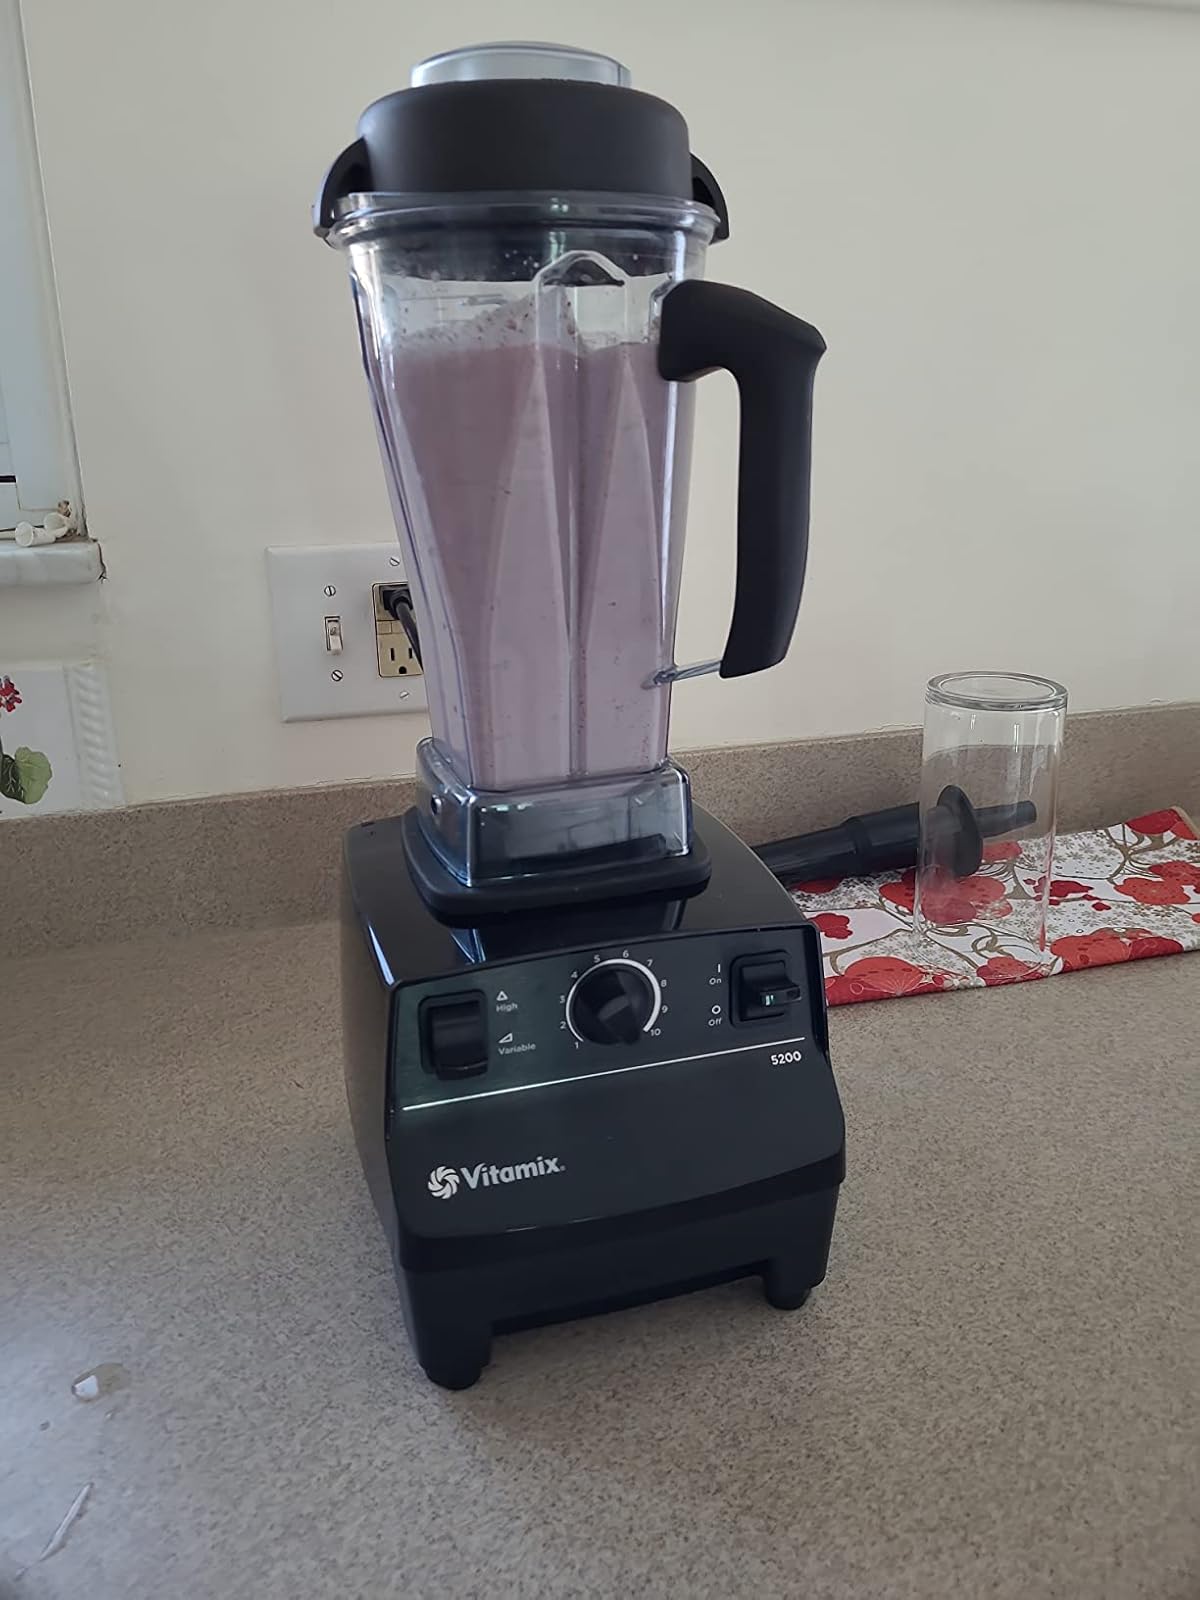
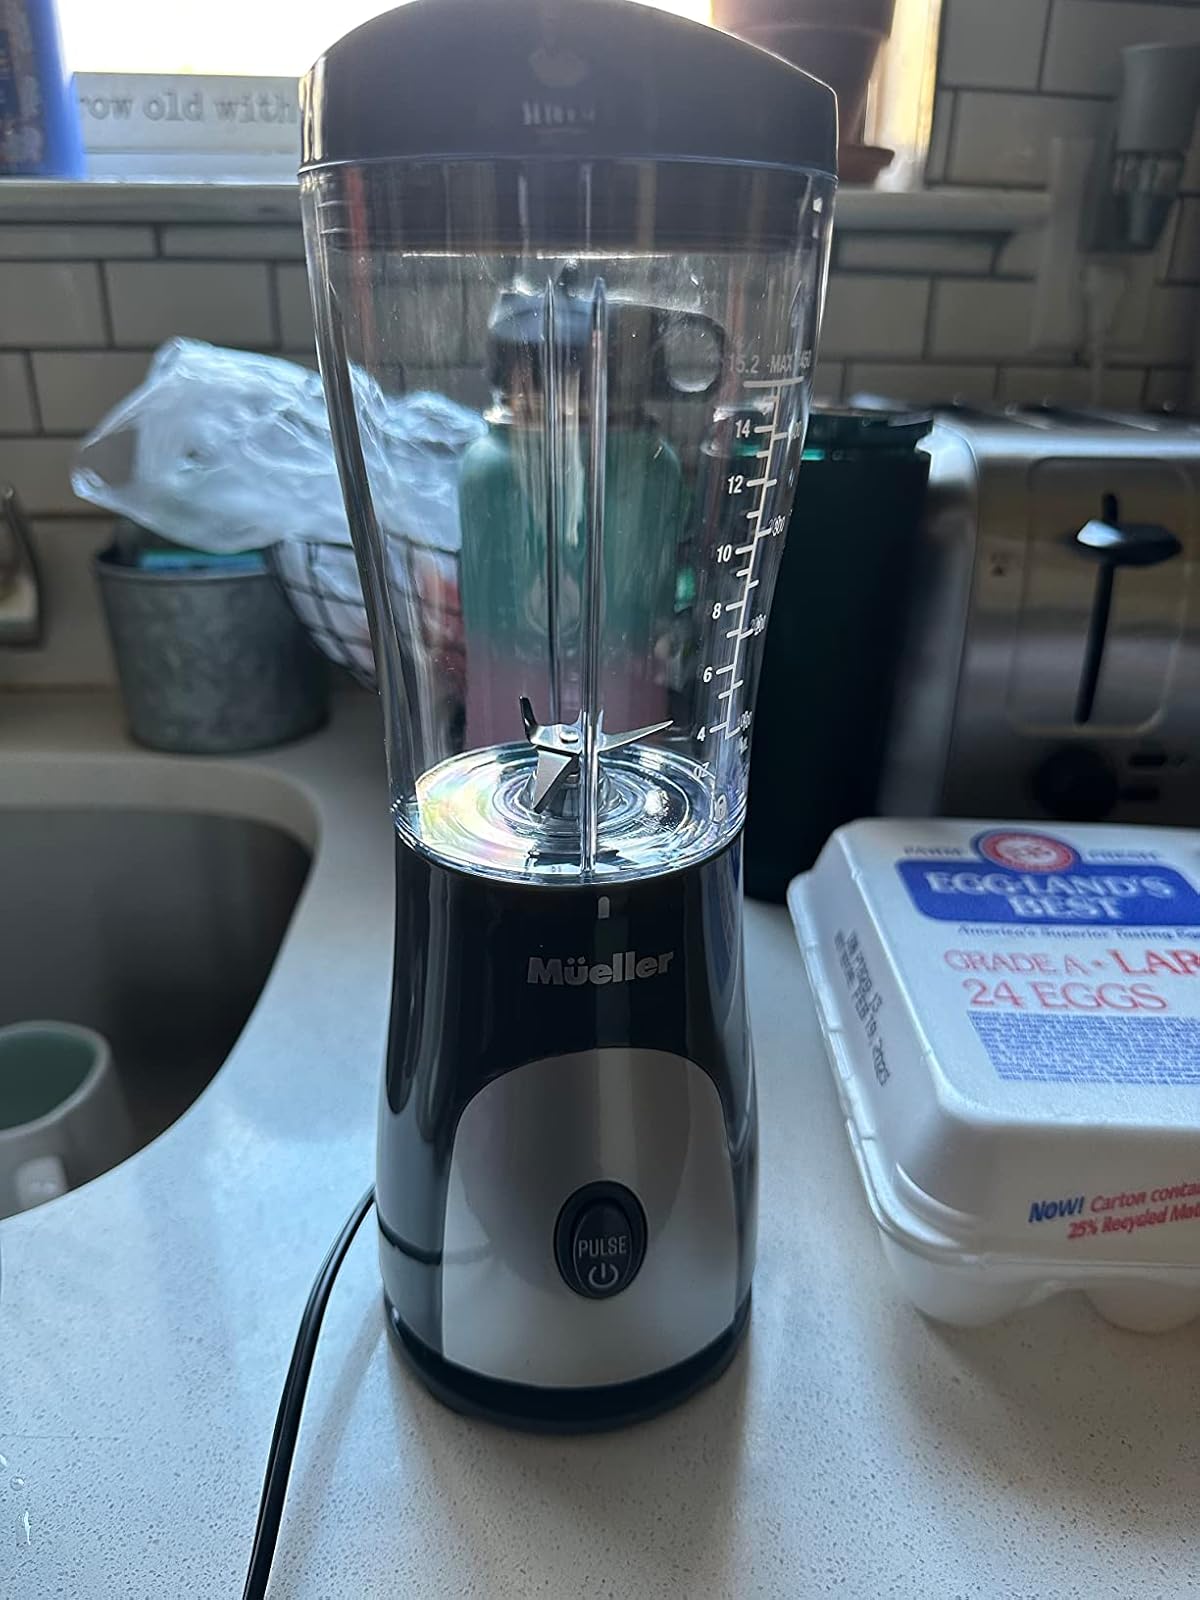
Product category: items_blender
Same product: no